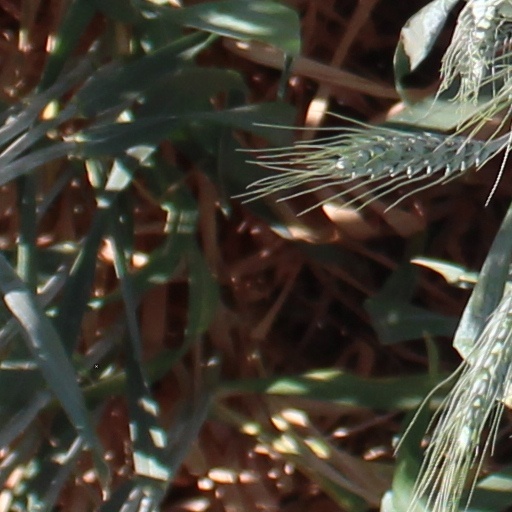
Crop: wheat